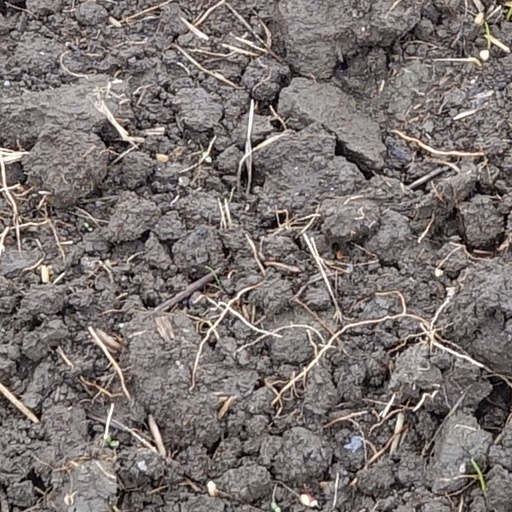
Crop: wheat